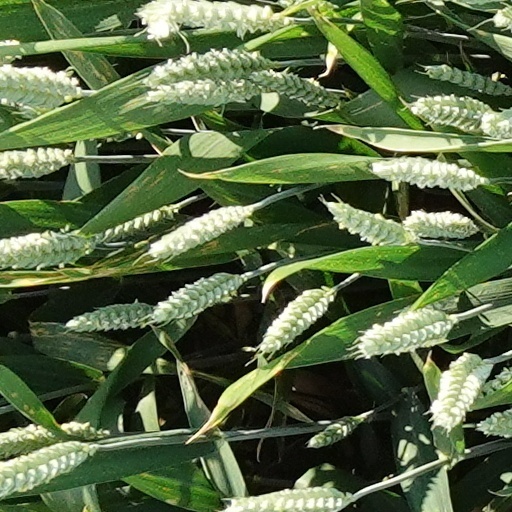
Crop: wheat